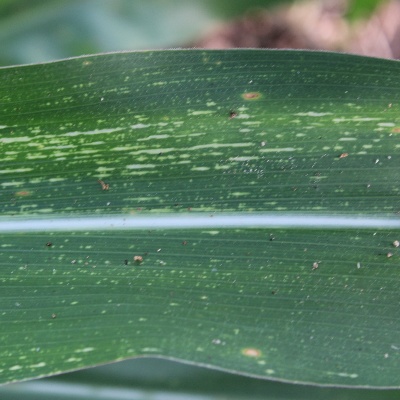
Crop: Maize
Condition: streak virus